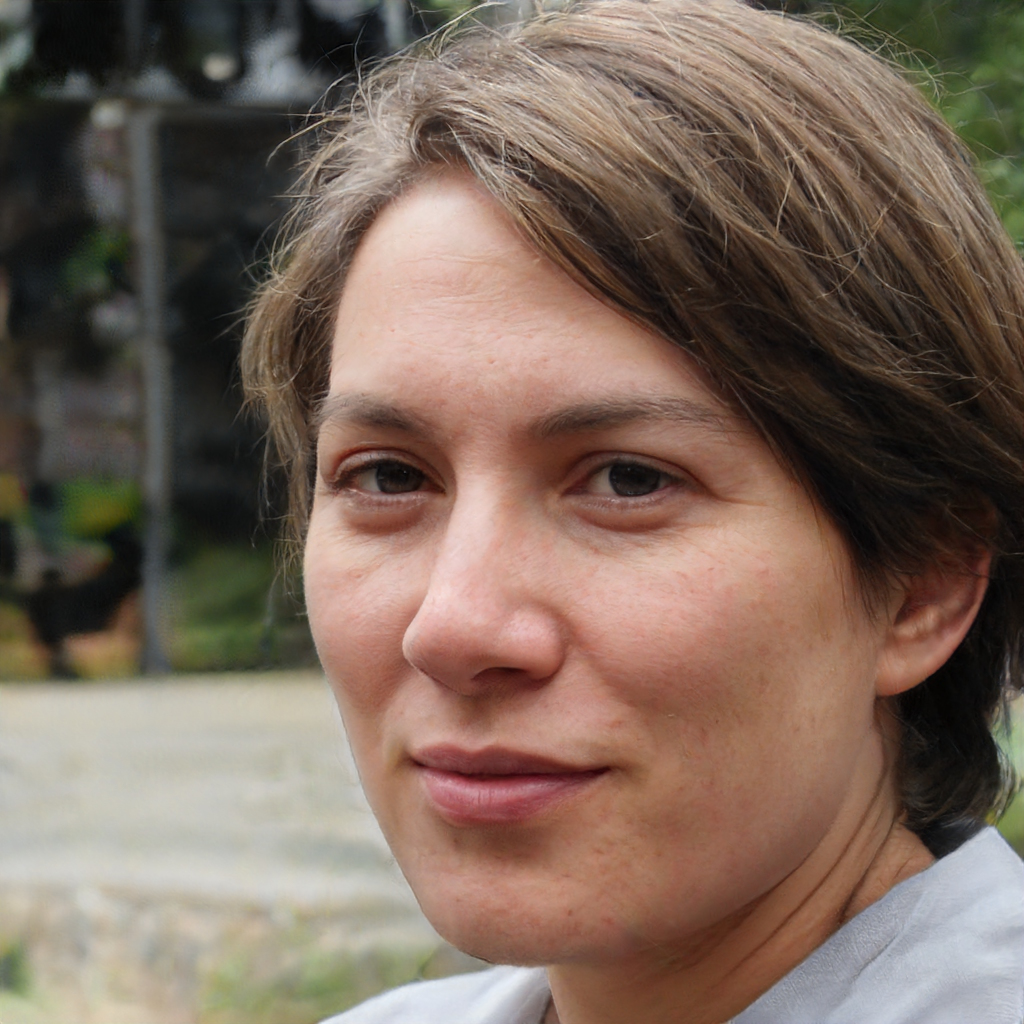
Portrait style: Real Portrait